Bent (TV series)

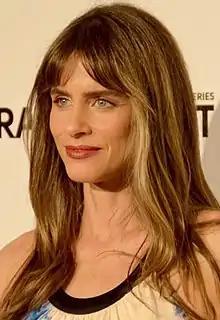
Amanda Peet plays protagonist Alex, a recently divorced, no-nonsense lawyer

Recently divorced no-nonsense lawyer Alex (Amanda Peet) hires contractor Pete (David Walton) to renovate her kitchen. An irresponsible womanizer, Pete is trying to rebuild his contracting career after ruining it with his gambling addiction and promiscuous ways. The high-strung Alex, whose husband was sent to prison for insider trading, is trying to maintain a busy work schedule while raising her 8-year-old daughter Charlie (Joey King). Aware of his reputation with women, Alex insists she will fire Pete if he presents any problems. Other cast members include Alex's flirty sister Screwsie (Margo Harshman), Pete's aspiring actor father Walt (Jeffrey Tambor), Charlie's babysitter Simone (Susan Park) and Pete's contractor crew (J.B. Smoove, Jesse Plemons, and Pasha D. Lychnikoff).